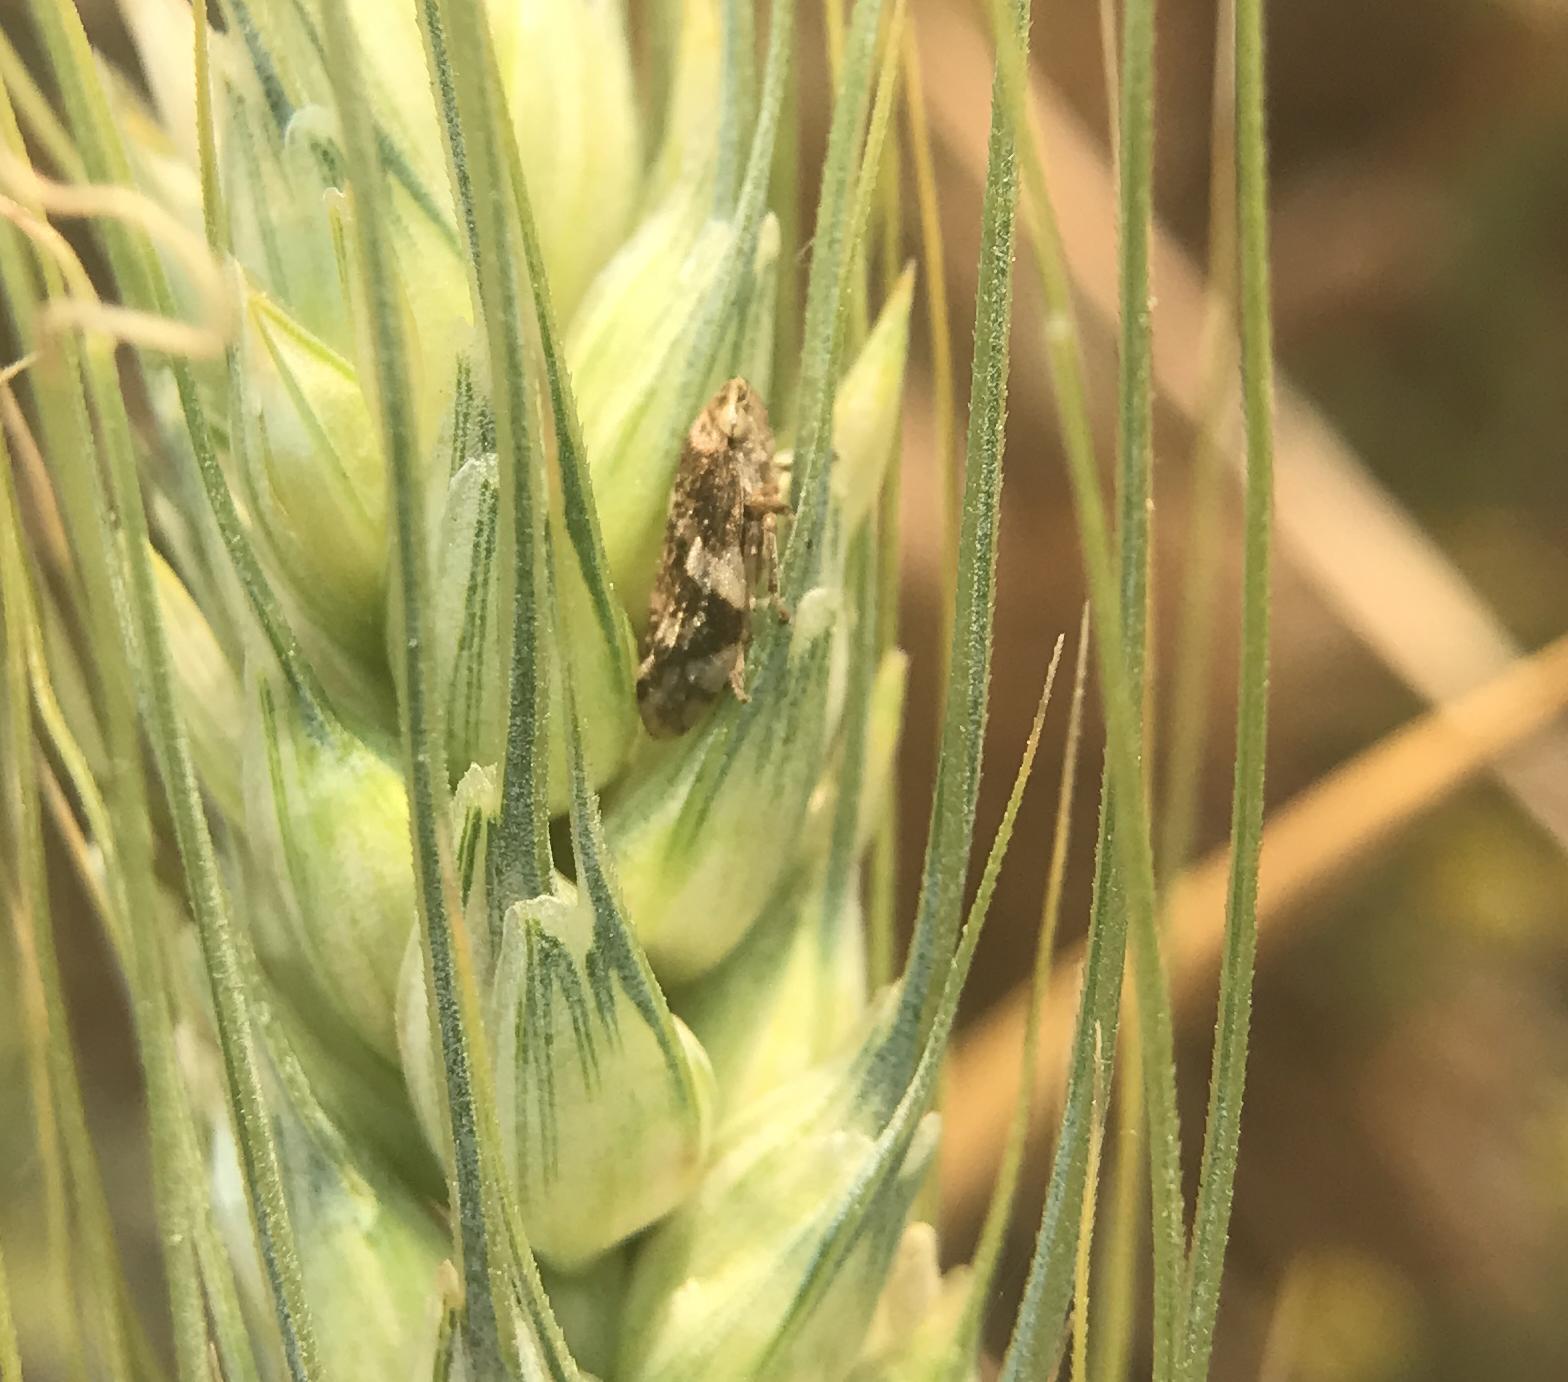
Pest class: occasional_pest